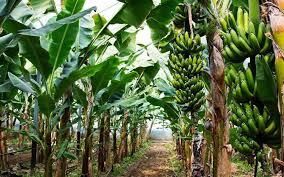
Shamba la migomba imepangwa kwa safu. Kile mmea ukiwa na majani makubwa na mnazi ya ndizi mbichi. Ardhi kati ya safu ni wazi, ikiruhusu upatikanaji rahisi. Mazingira  haya yanaonesha kilimo cha ndizi katika hali ya asili.